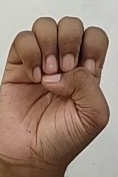
ASL sign: E